Oliverotto Euffreducci

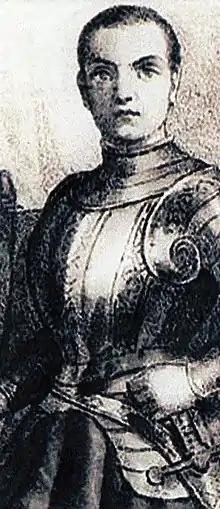
Oliverotto Euffreducci

Oliverotto Euffreducci, known as Oliverotto of Fermo (1475, in Fermo – 31 December 1502, in Senigallia), was an Italian condottiero and lord of Fermo during the pontificate of Alexander VI. His career is described in Niccolò Machiavelli's "Il Principe".